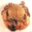
Label: cra